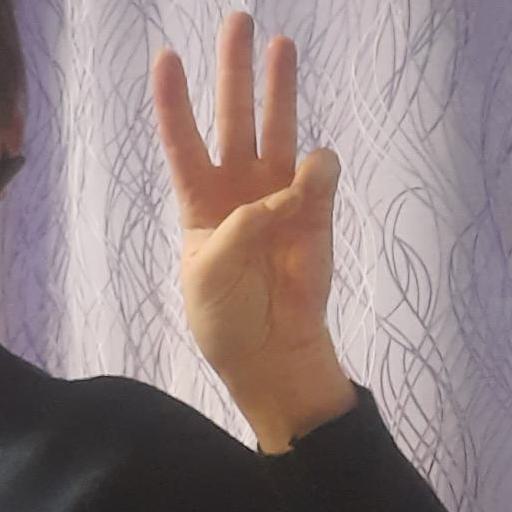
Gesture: three